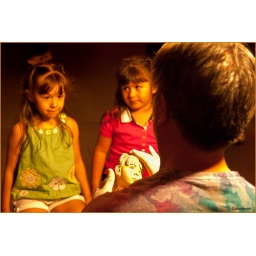
Two girls sitting for a clay modelling session on Fremont Street in Las Vegas.